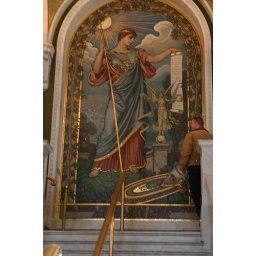
found in the main hall 2nd floor of the library of congress